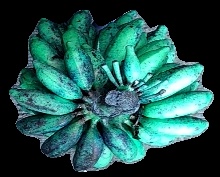
Variety: rasbale
Grade: grade3